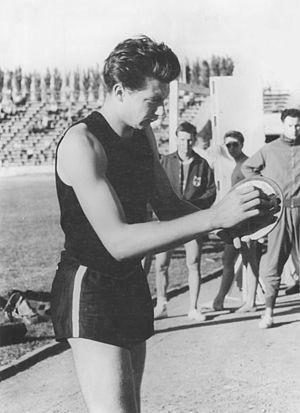
Lothar Milde, né le 8 novembre 1934 à Halle, est un ancien athlète allemand.